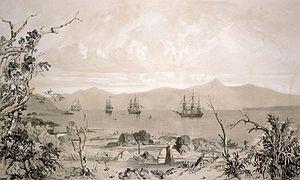
Les Maoris de Nouvelle-Zélande sont des populations polynésiennes autochtones de Nouvelle-Zélande. Ils s'y seraient installés par vagues successives à partir du VIIIᵉ siècle. Ils sont aujourd'hui plus de 740 000, soit environ 15 % de la population néo-zélandaise, auxquels il faut ajouter une diaspora de plus de 140 000 personnes dont une grande majorité vit en Australie.
Akaroa est un village situé dans la péninsule de Banks dans l'Île du Sud en Nouvelle-Zélande. Un bras de l'océan Pacifique, l'Akaroa Harbour remonte jusqu'à Akaroa.